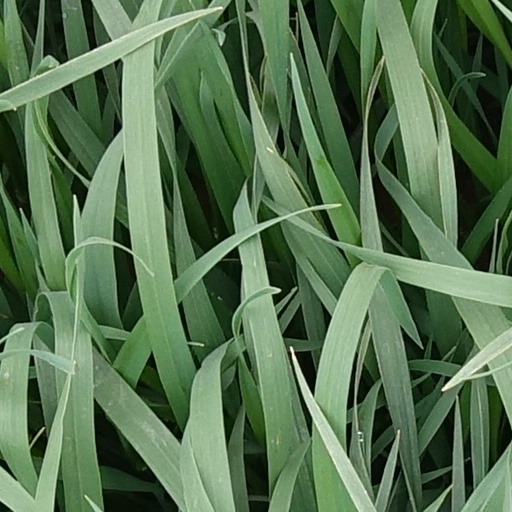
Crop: wheat